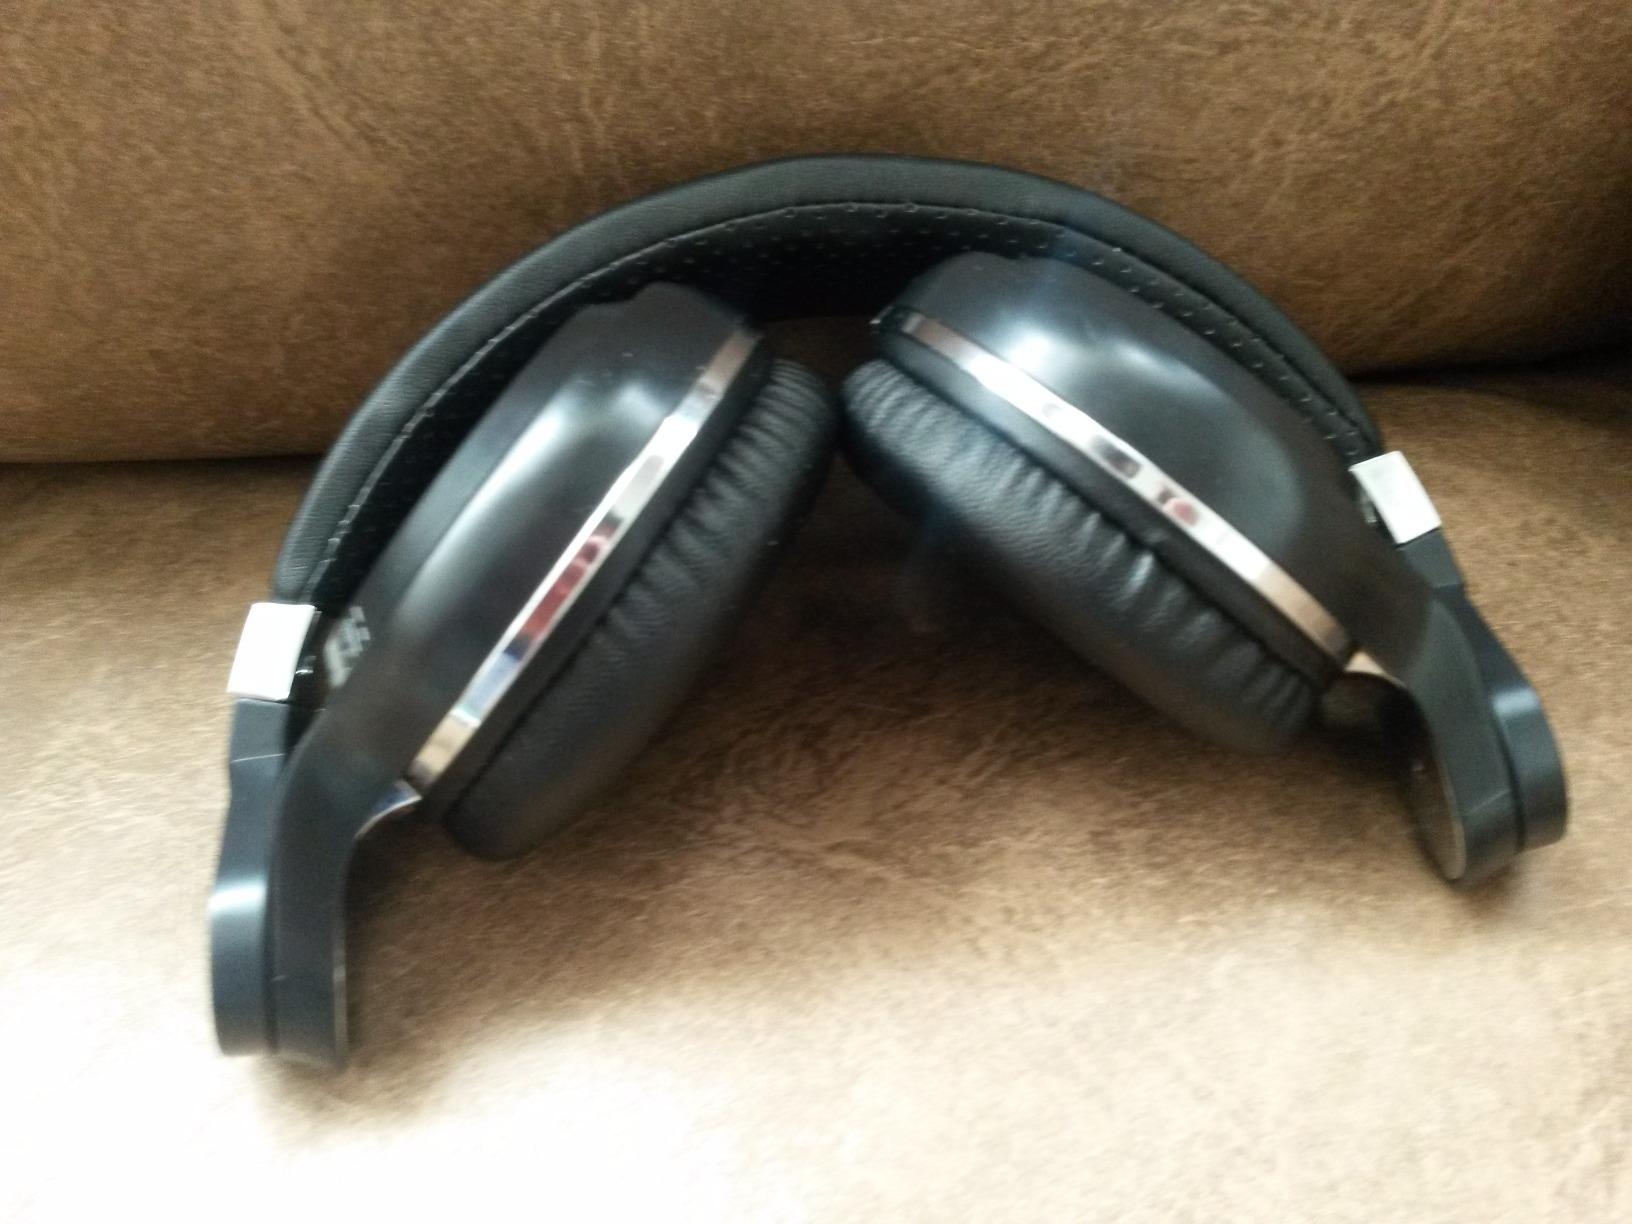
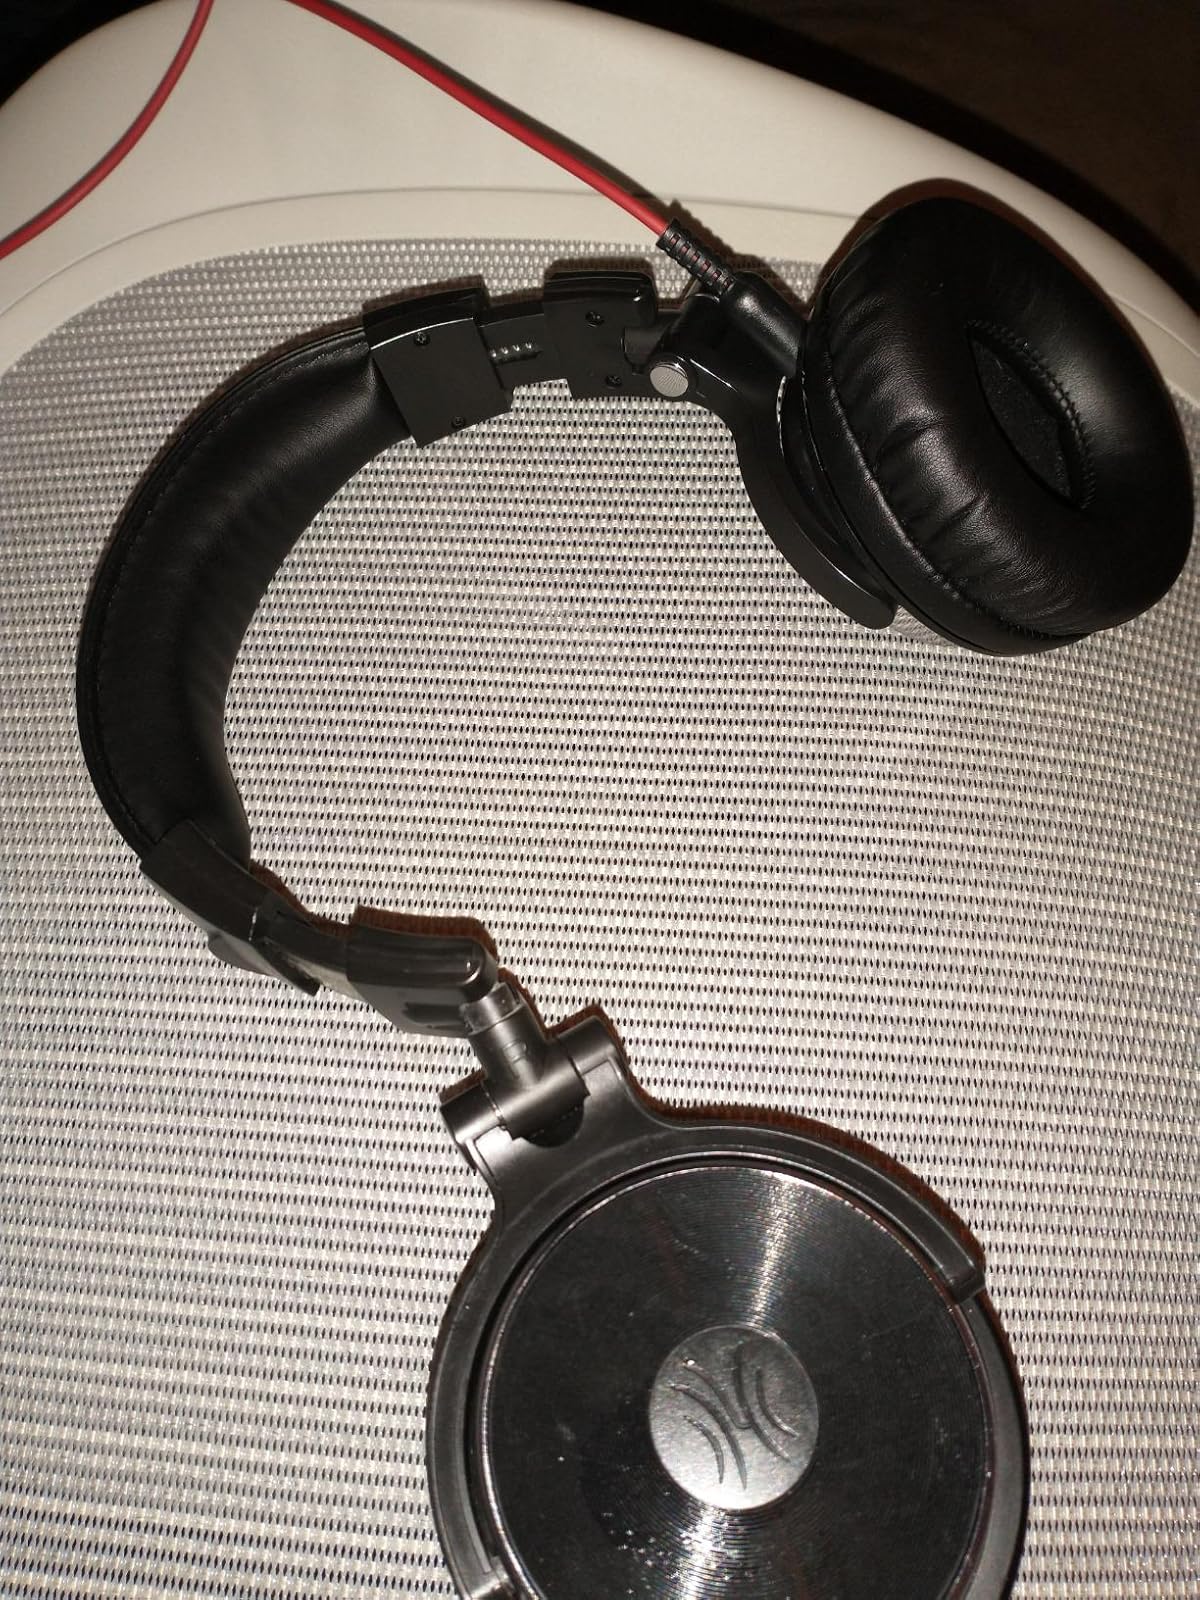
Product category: headphones
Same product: no